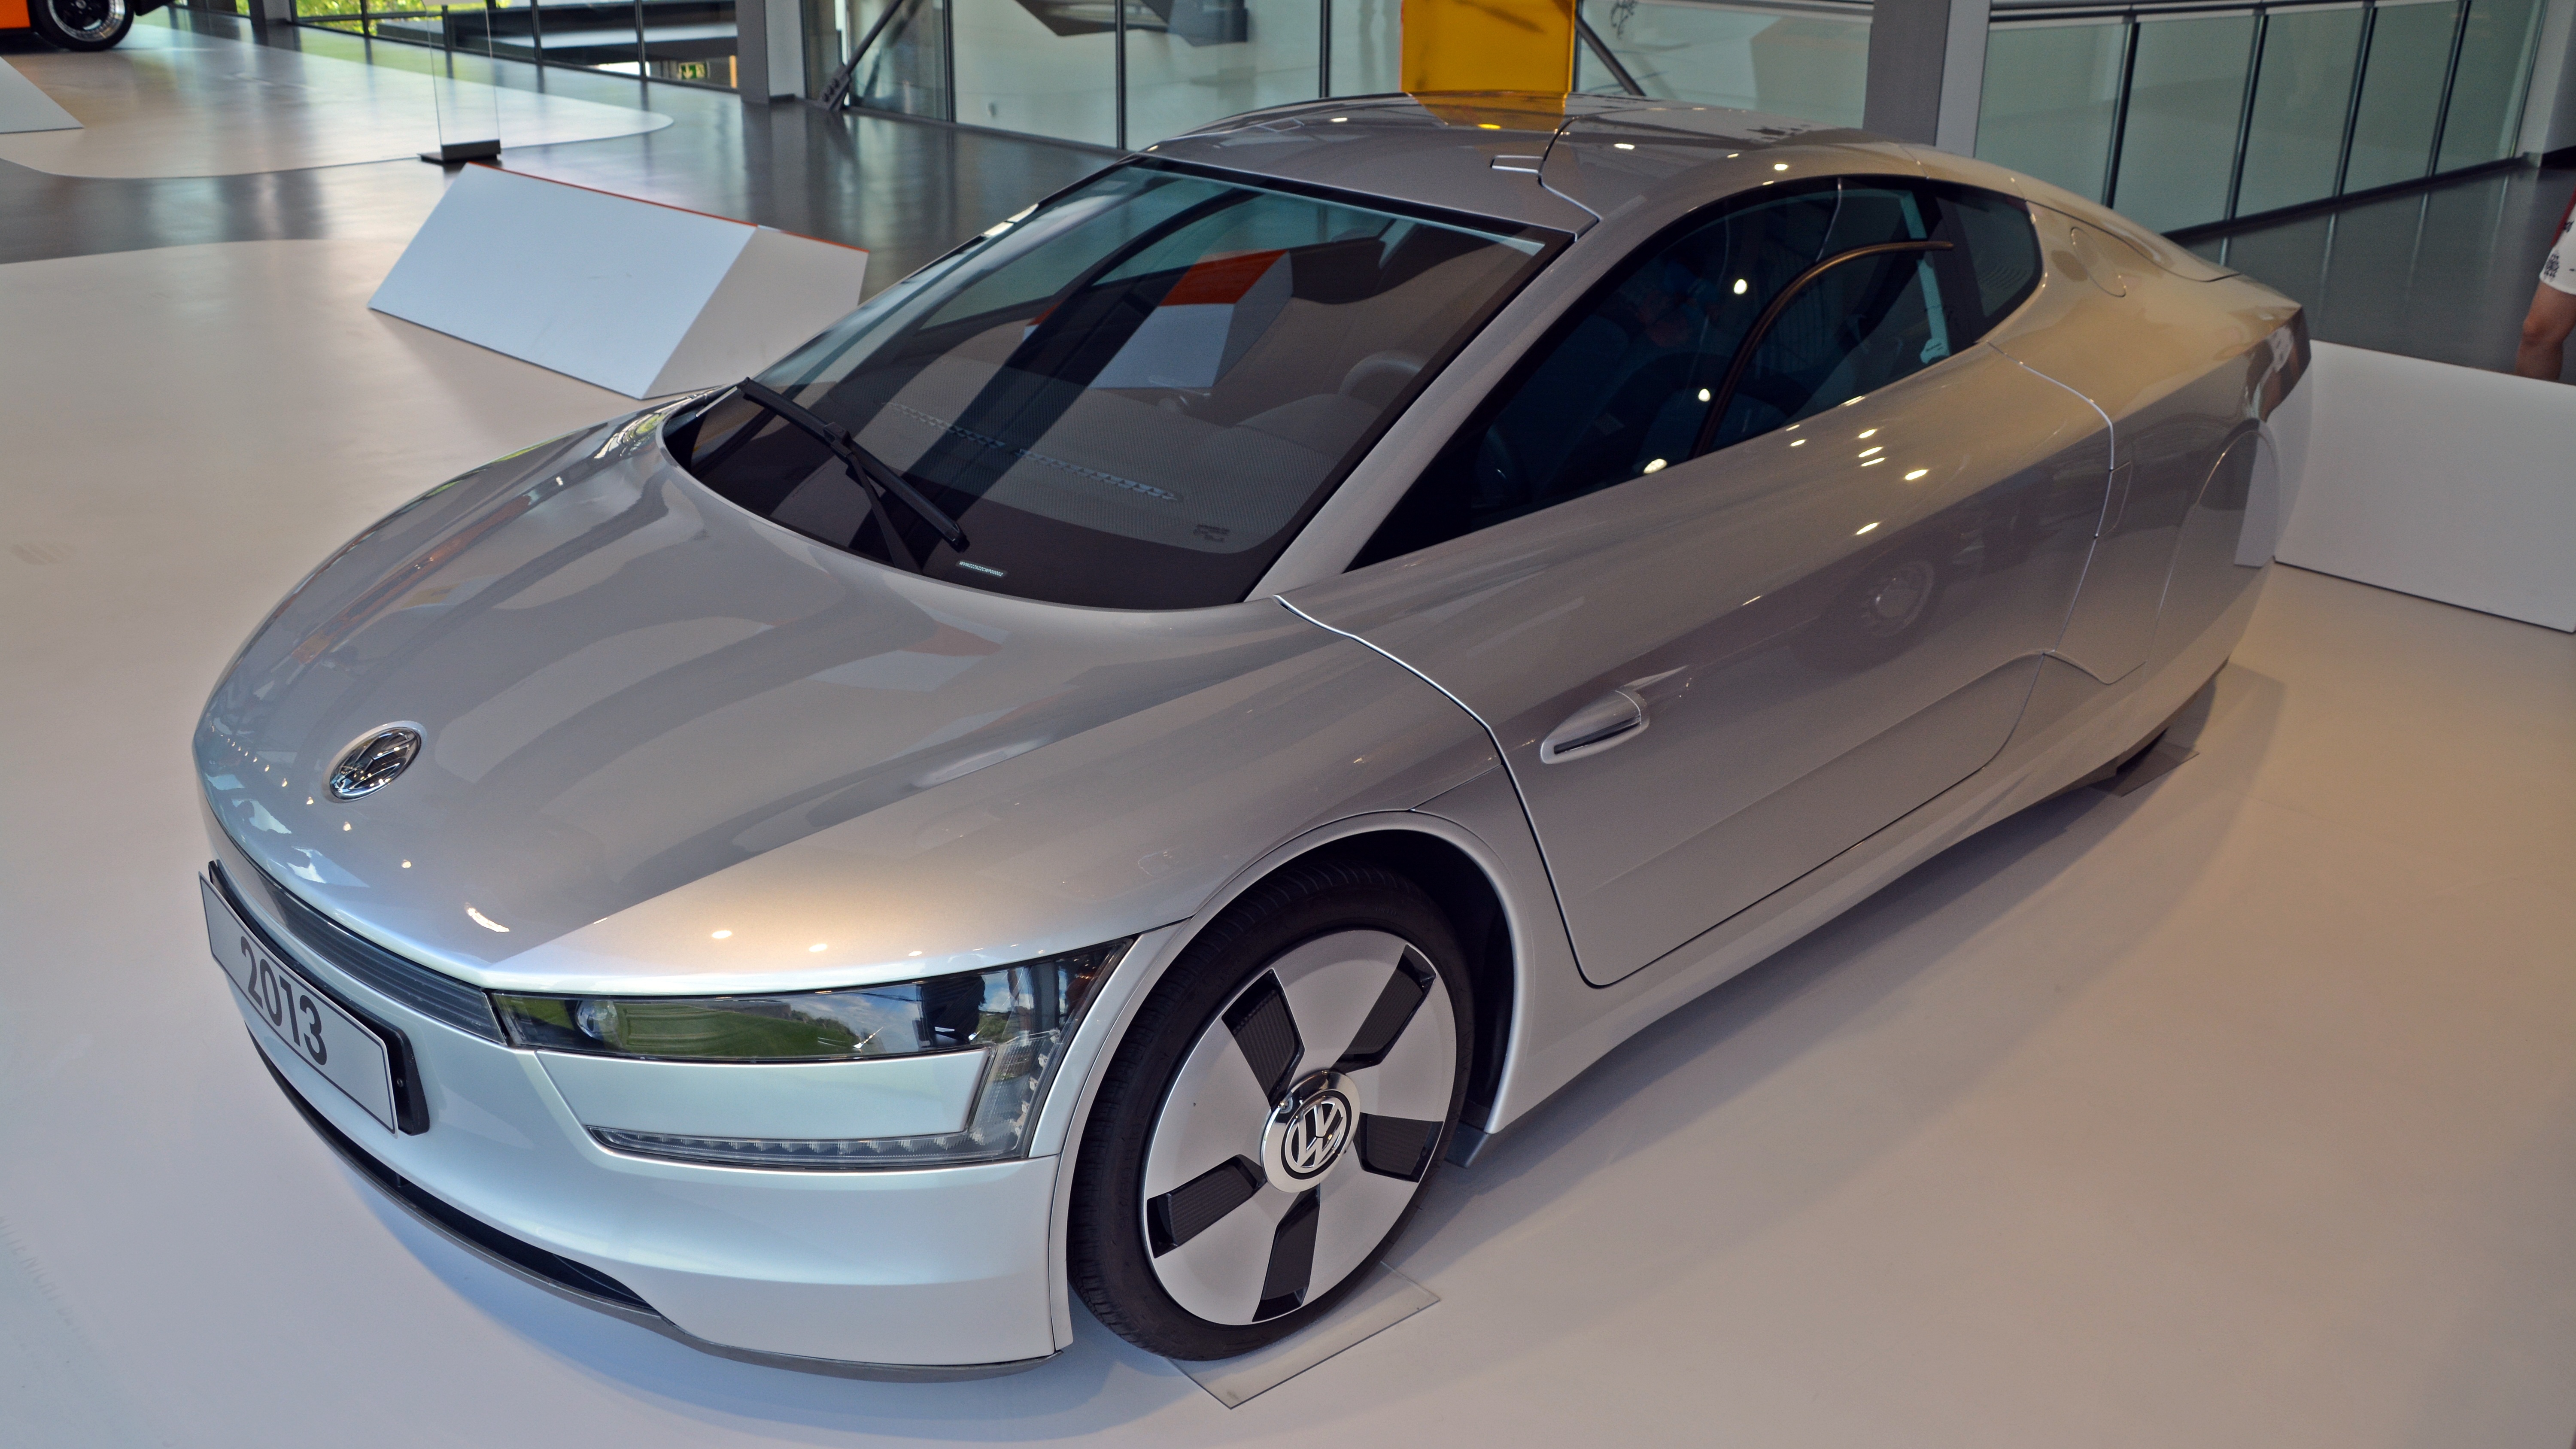
car, wheel, vw, volkswagen, vehicle, sports car, bumper, race car, supercar, study, economical, model car, concept car, xl 1, a liter car, land vehicle, automobile make, automotive exterior, automotive design, volkswagen 1 litre car